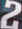
Number: 2